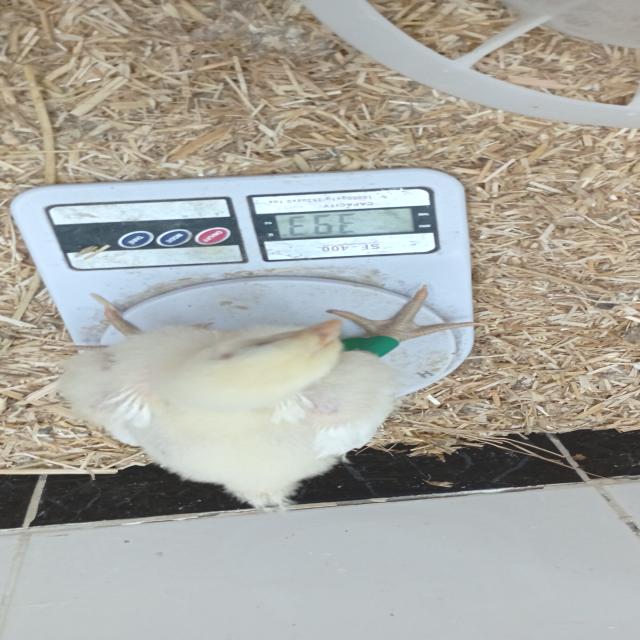
Weight: 393 g